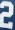
Number: 2